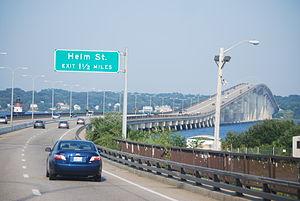
Le Jamestown-Verrazano Bridge, est un pont en poutre-caisson qui traverse la baie de Narragansett à Rhode Island, aux États-Unis. Il relie la ville de North Kingstown située sur le continent, à l'île Conanicut et notamment à la ville de Jamestown.